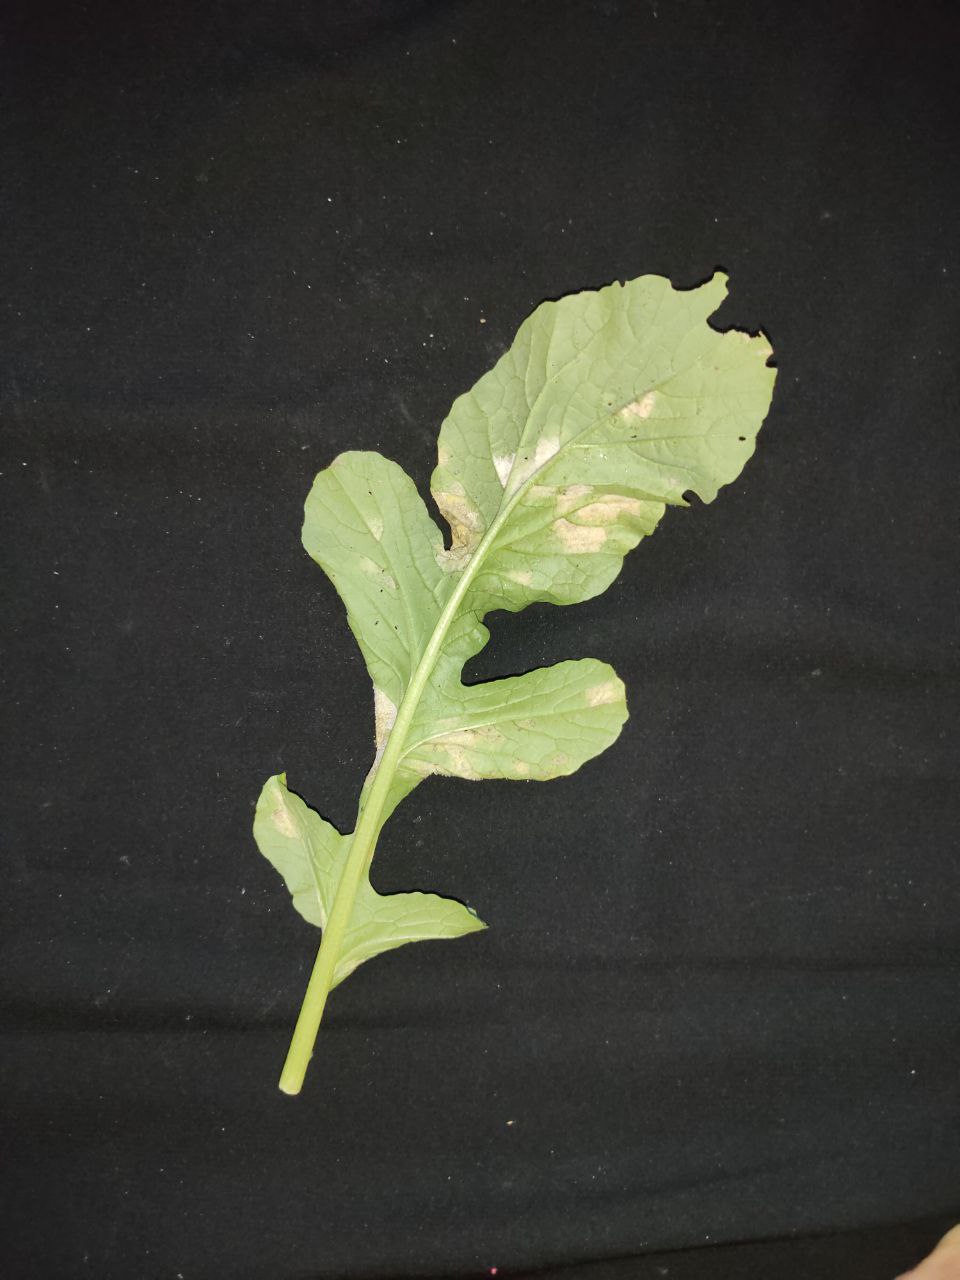
Label: Mosaic virus